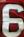
Number: 6